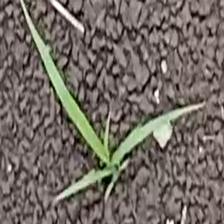
Weed species: Digitaria_SP_(Digitaria Sanguinalis )